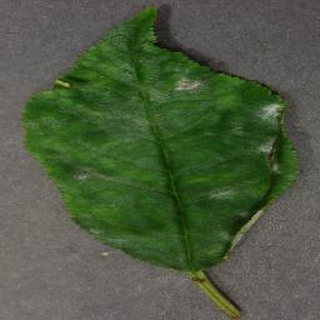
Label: cherry_powdery_mildew